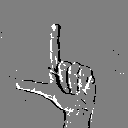
ASL letter: l